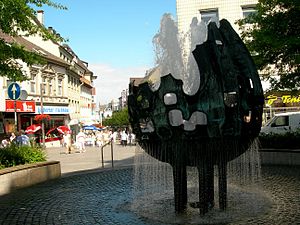
Velbert / Geografi
Centrum af Velbert
Velbert er en by i Tyskland i delstaten Nordrhein-Westfalen med cirka 90.000 indbyggere. Byen ligger i kreisen Mettmann og er kendt for den 300 meter høje radiomast Sender Langenberg.